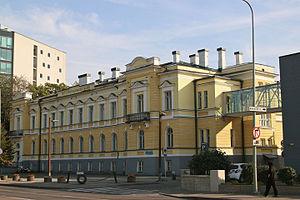
Ülemiste est un quartier du district de Lasnamäe à Tallinn en Estonie.